2012 Paris–Nice

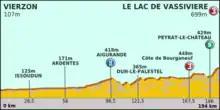
Stage profile

A trio of riders – 's Roy Curvers, rider Jimmy Engoulvent and Michael Mørkøv of – made the early breakaway from the field, and managed to extend their advantage to the main field to over four-and-a-half minutes at one point during the stage, before eventually stabilising at the 4' 30" mark for the majority of the stage. and riders occupied the front portion of the peloton, protecting their respective lead riders Bradley Wiggins and Levi Leipheimer in order to not lose time before the final climb at Lac de Vassivière. The pack, now fronted by the , steadily cut into the lead for the three escapees, who reached the categorised climb of the "Côte de Bourganeuf" with an advantage of less than three minutes. Curvers crested the summit first, but posed no threat to the mountains classification leader Thomas De Gendt, who kept a hold of the polka-dot jersey.